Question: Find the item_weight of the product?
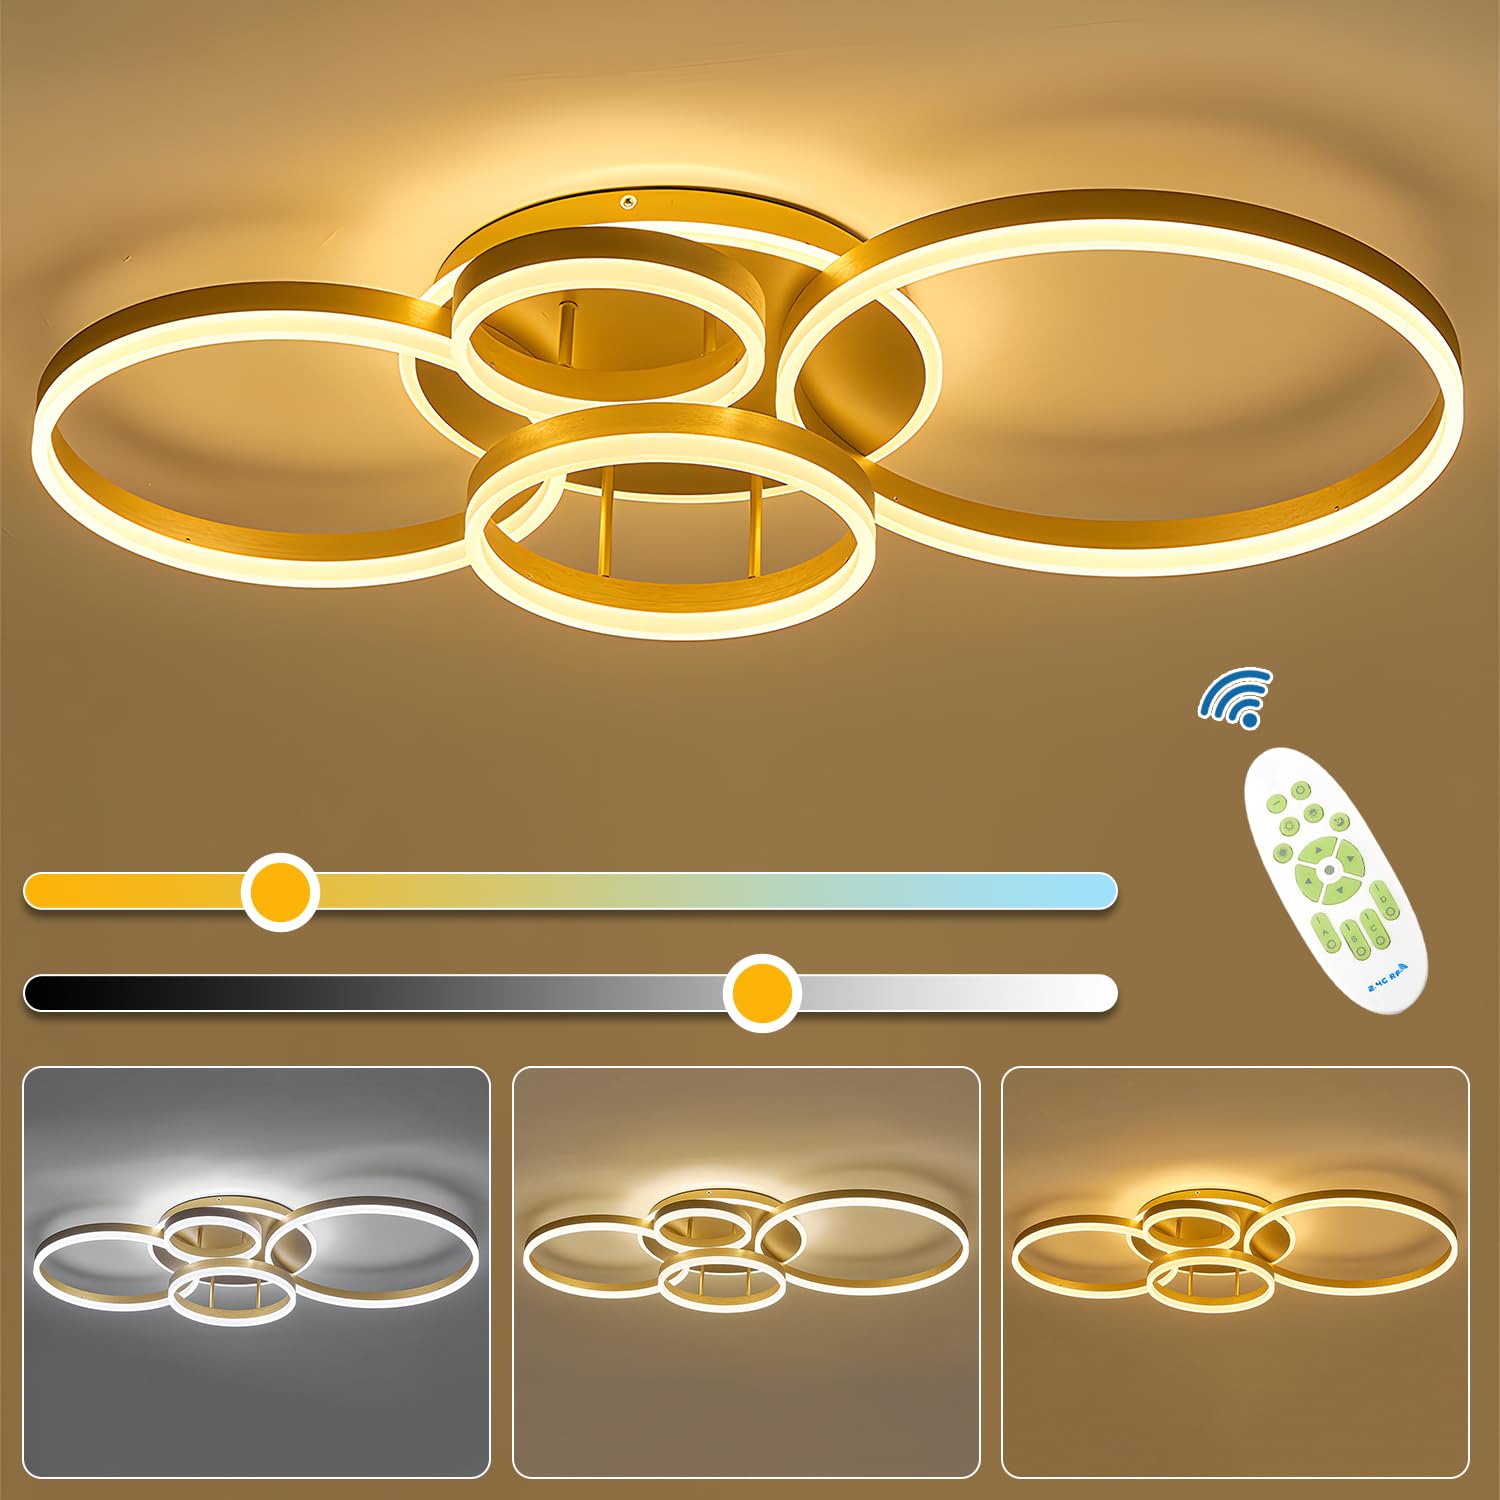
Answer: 2.4 gram